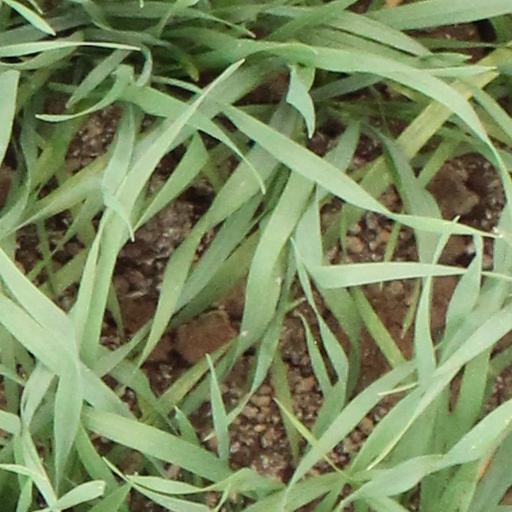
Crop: wheat